Greta Thunberg

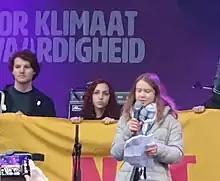
Thunberg wearing a keffiyeh in solidarity with Palestine at an event in Amsterdam in 2023

Thunberg and other climate activists launched the annual Climate Live concert to highlight climate change. Their first concert was held in April2021. In May2021, she addressed the COVID-19 crisis again, when she urged a change in the food production system and the protection of animals and their habitats. Thunberg's comments, which came amidst calls for meat-free alternatives, also addressed health concerns regarding animal welfare and the environment. Thunberg said that the way humans are destroying habitats are the perfect conditions for the spread of diseases and noted zoonotic illnesses such as COVID-19, Zika, Ebola, West Nile fever, SARS, MERS, among others. In July2021, Thunberg received her COVID vaccine, saying: "I am extremely grateful and privileged to be able to live in a part of the world where I can already get vaccinated. The vaccine distribution around the world is extremely unequal. No one is safe until everyone is safe. But when you get offered a vaccine, don't hesitate. It saves lives."